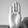
ASL letter: B